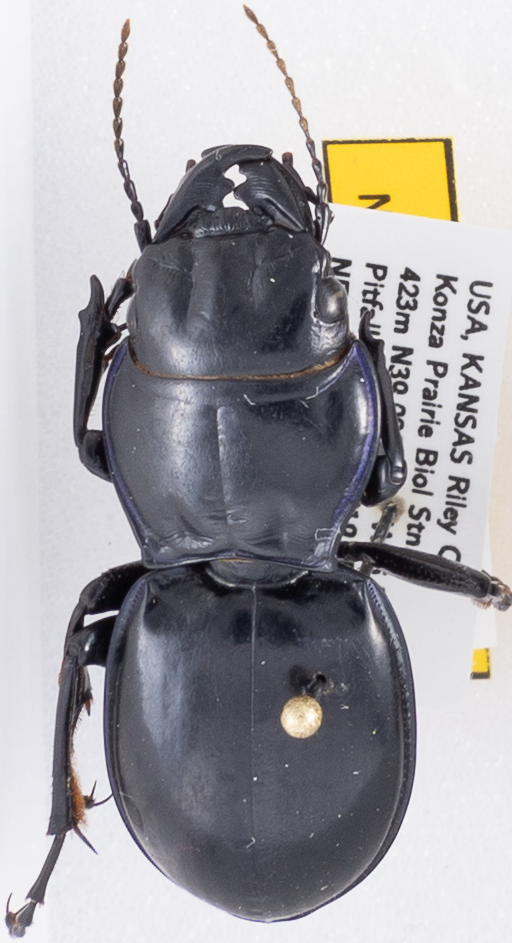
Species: Pasimachus californicus
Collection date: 2019-07-29
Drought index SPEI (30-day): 0.39
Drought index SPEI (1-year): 1.69
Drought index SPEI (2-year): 0.9